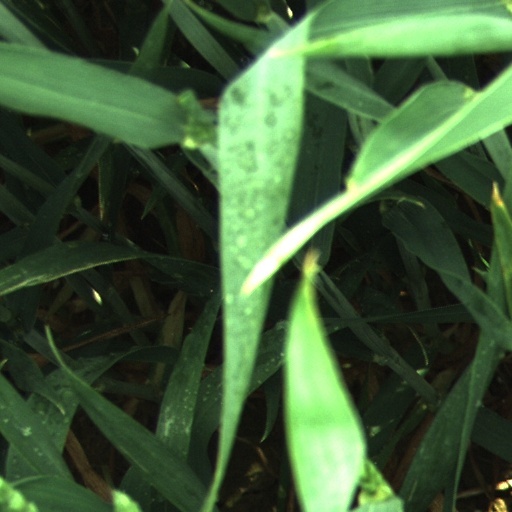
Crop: wheat